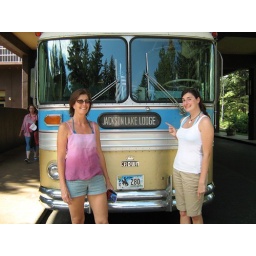
rebecca and jess in front of the ultra cool bus at the ultra cool jackson lake lodge.